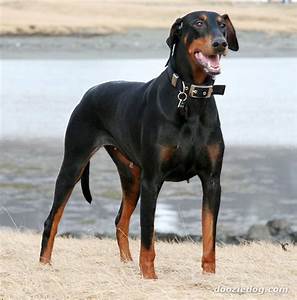
Label: cane